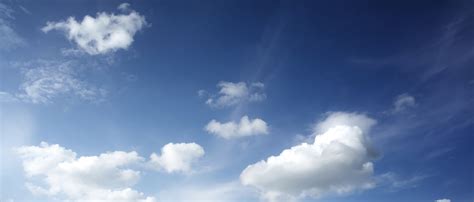
Weather: sun or clear